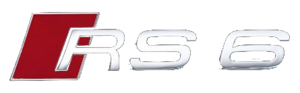
L'Audi RS6 est la version sportive de l'Audi A6 break. Elle est inspirée du concept SportVan présenté en 1985 au salon de Francfort.